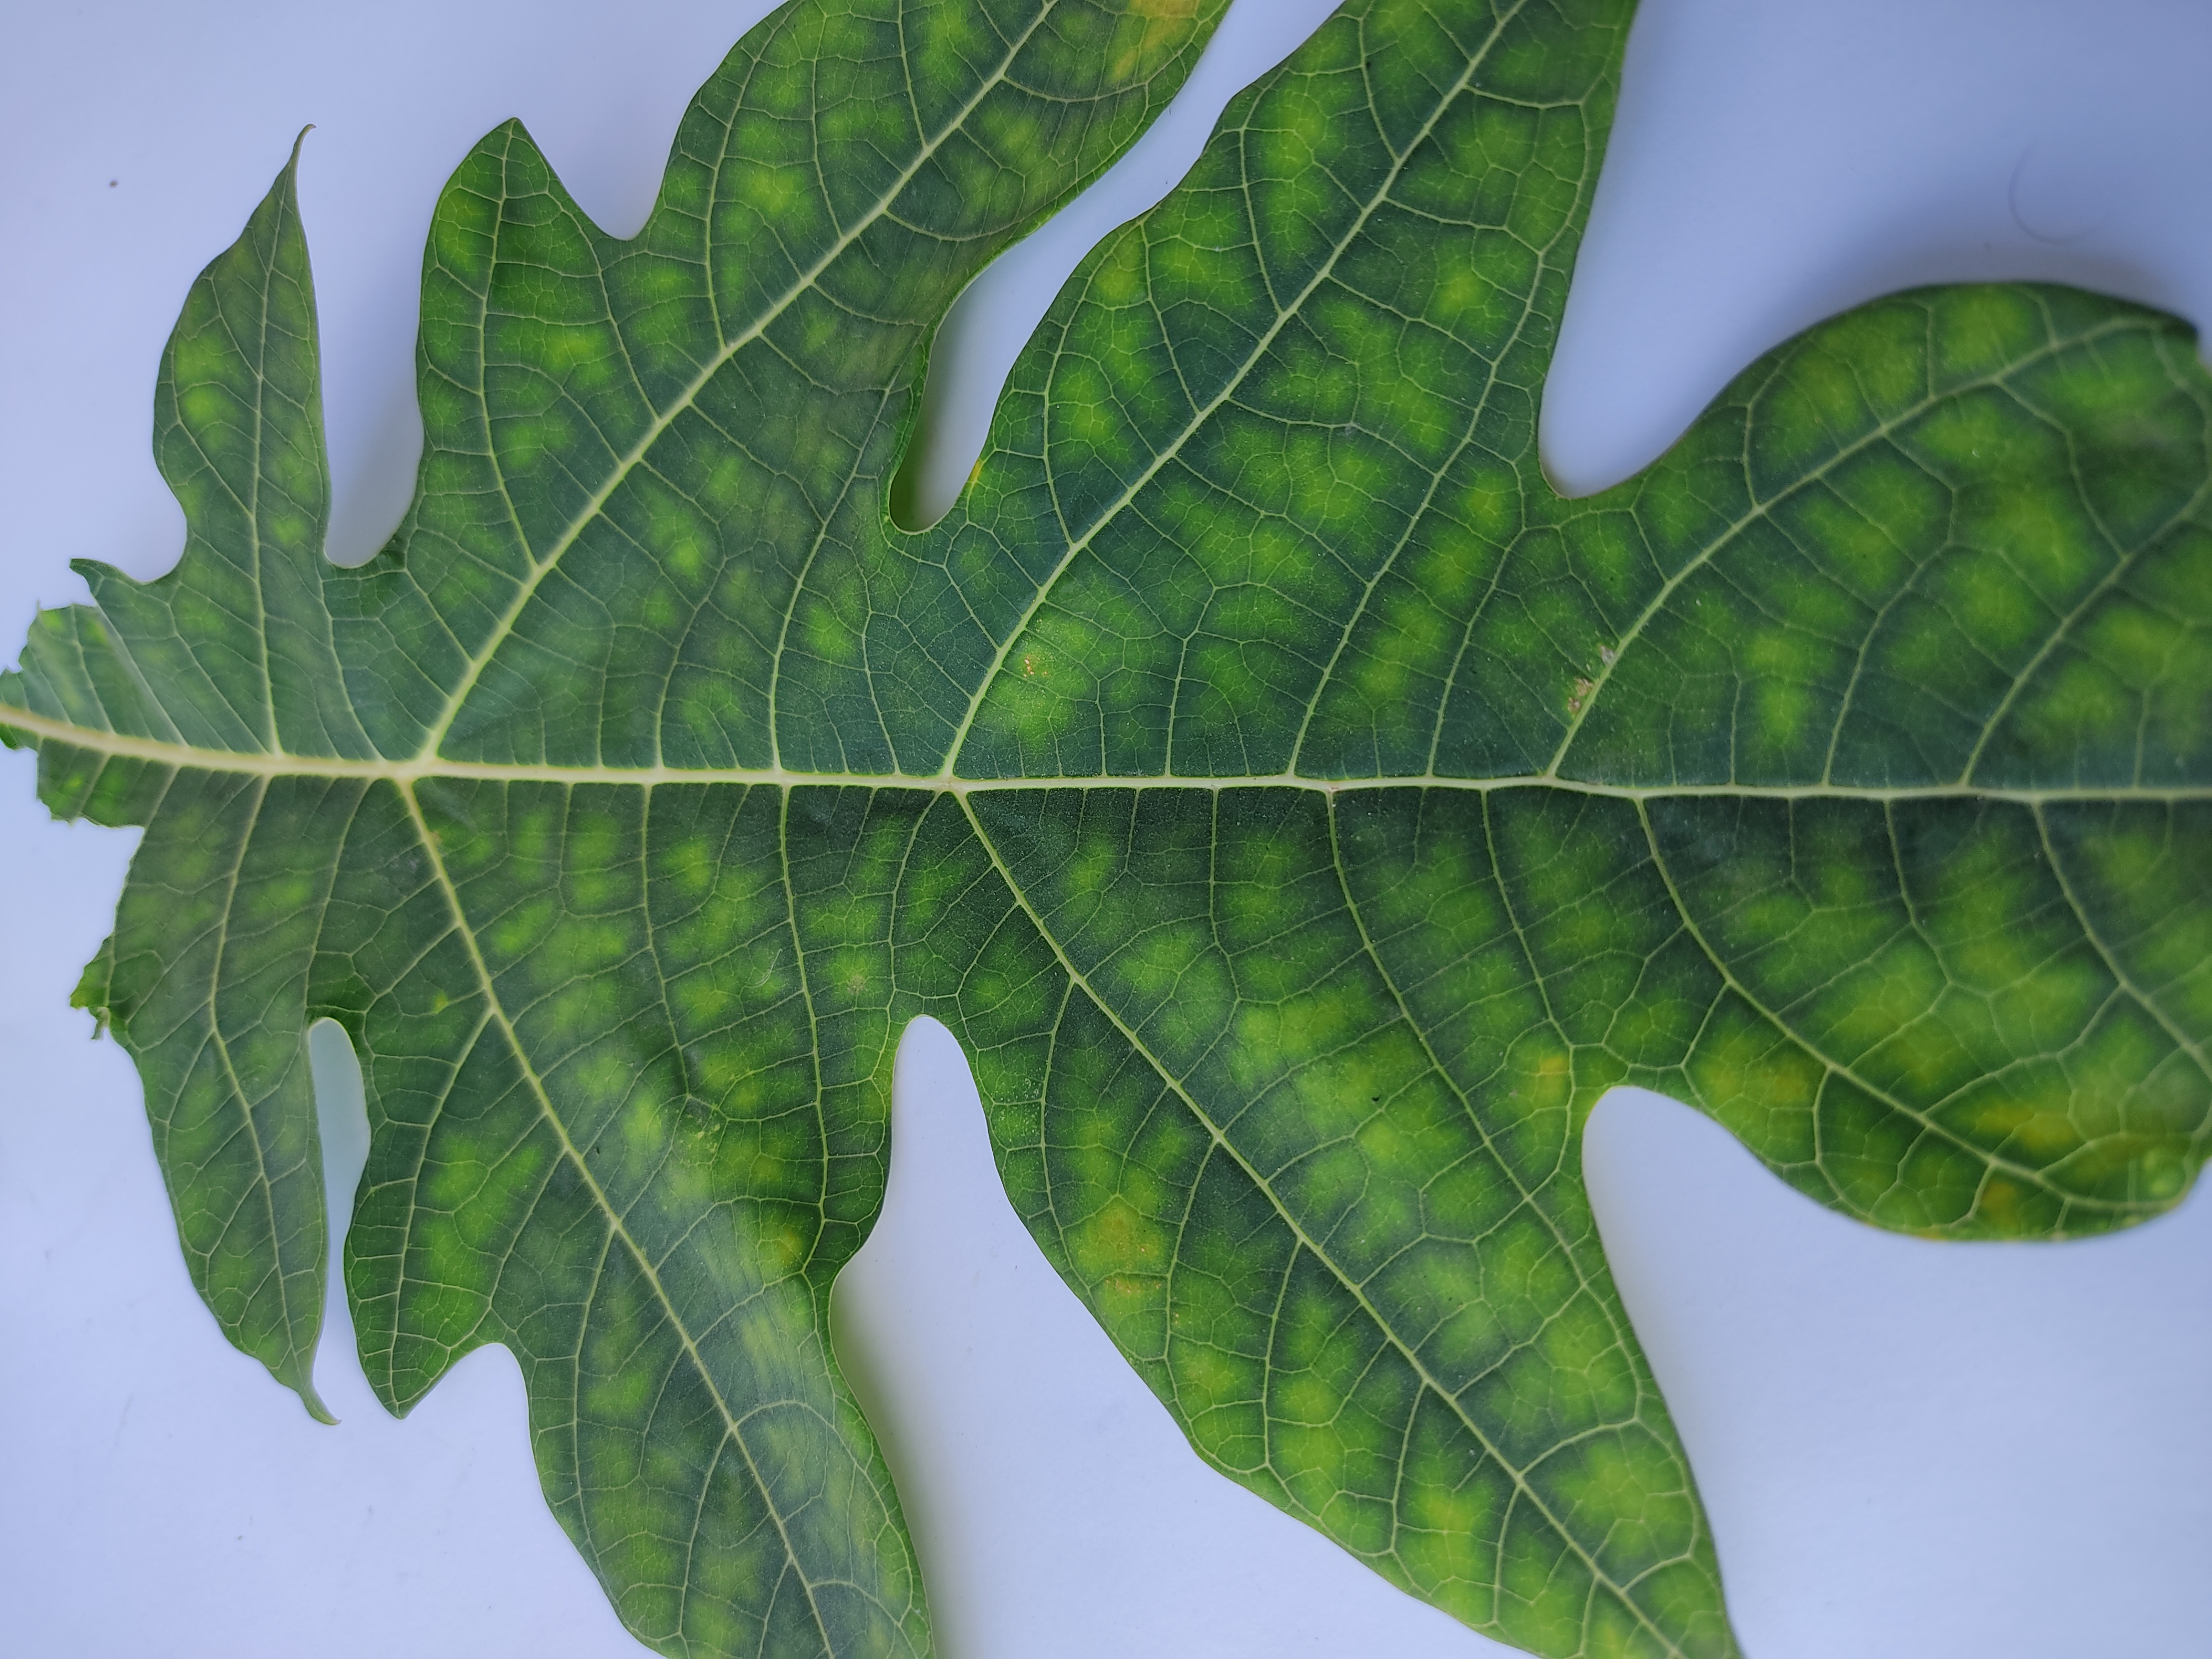
Label: Ring Spot